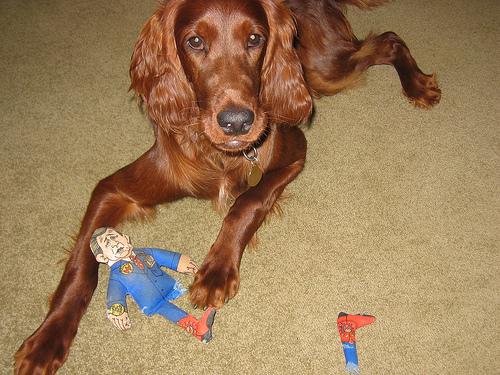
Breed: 207-n000011-Irish_setter